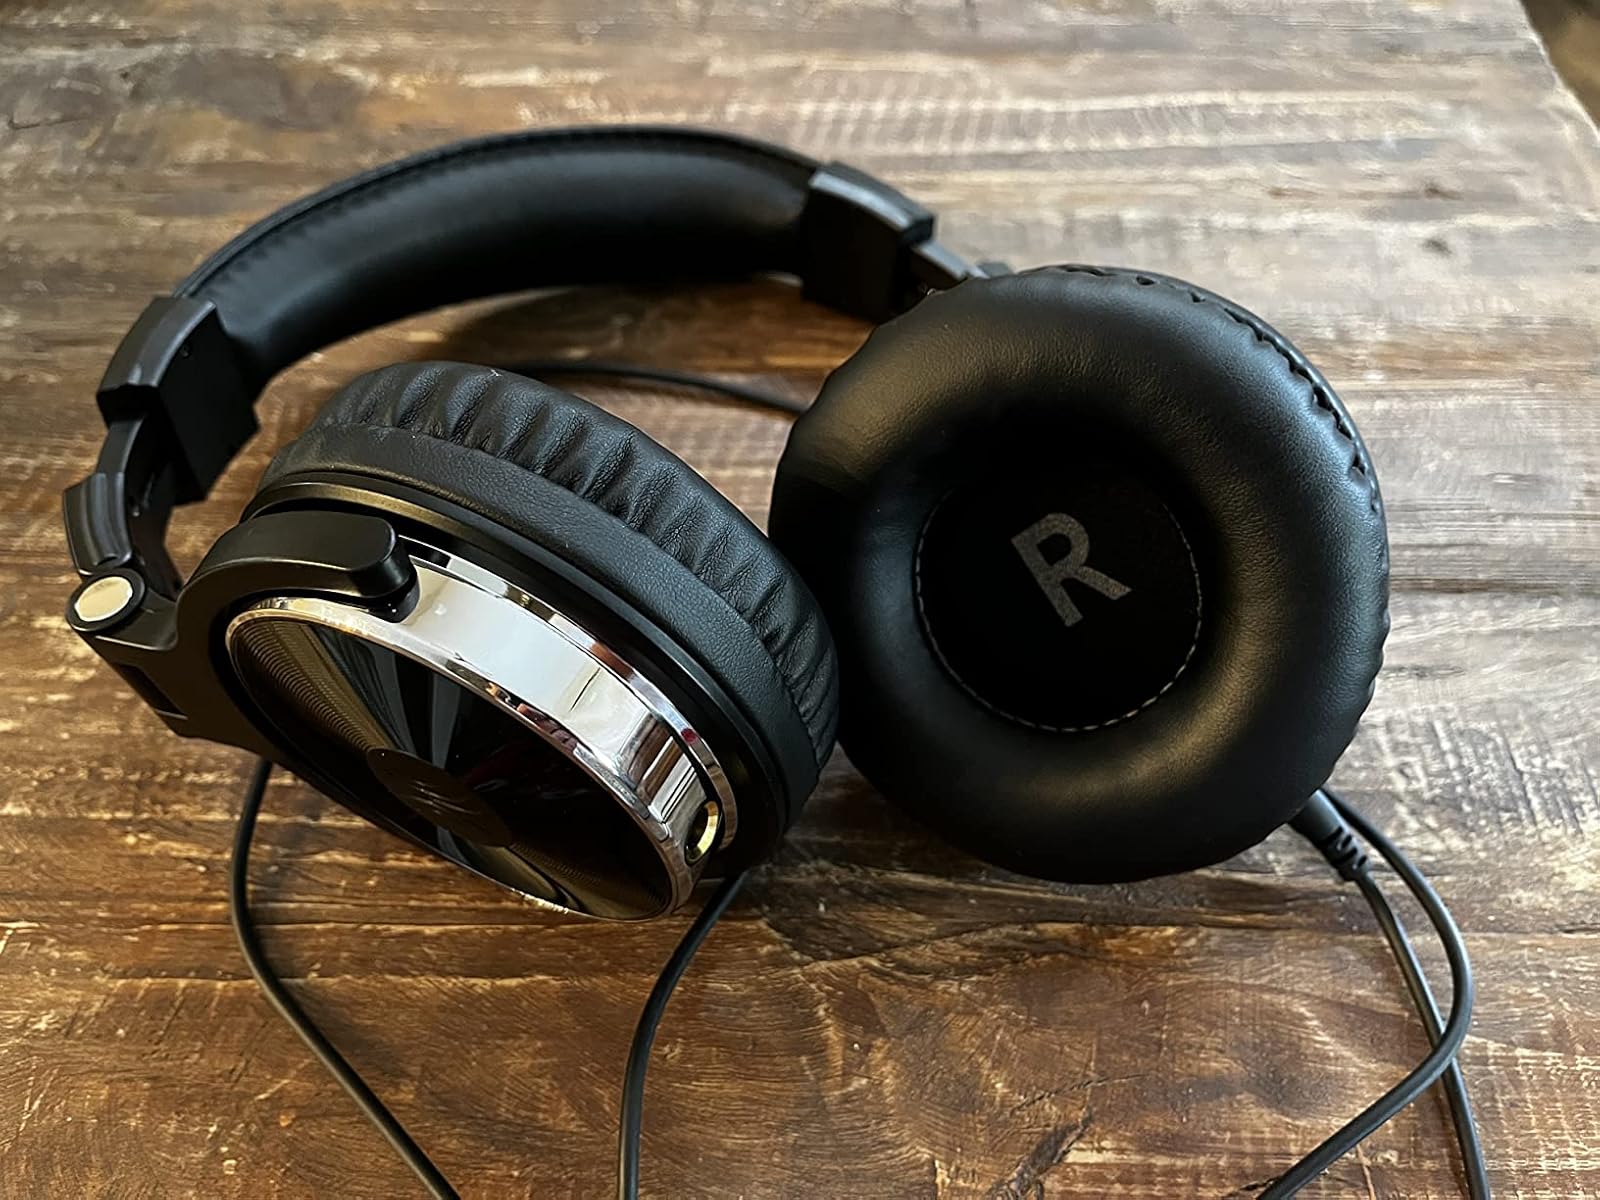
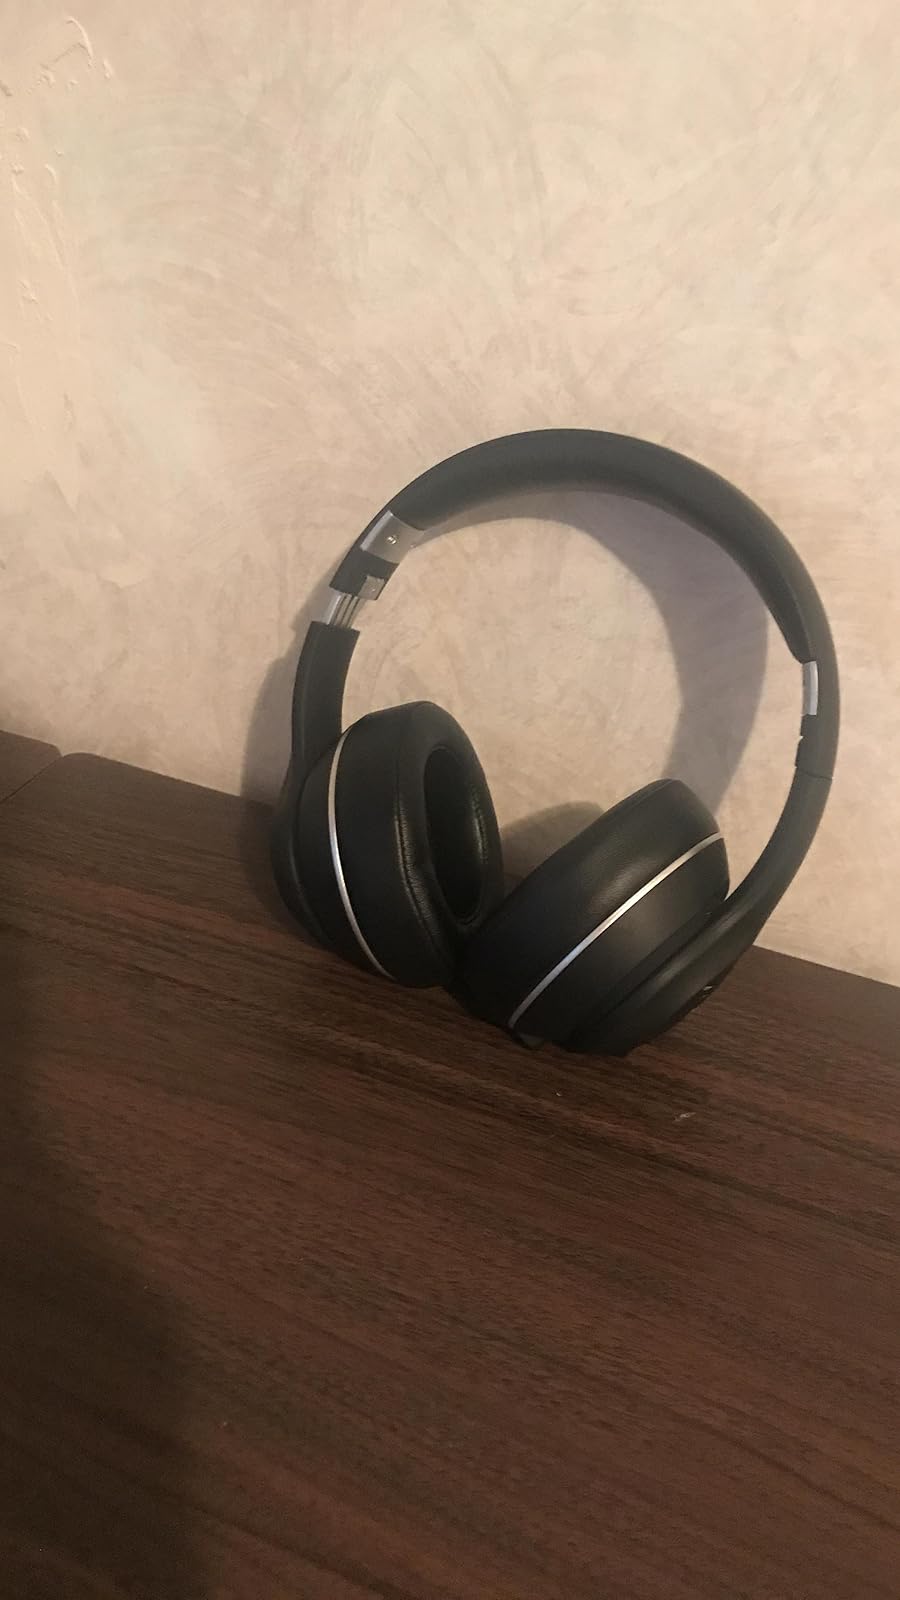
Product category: headphones
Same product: no